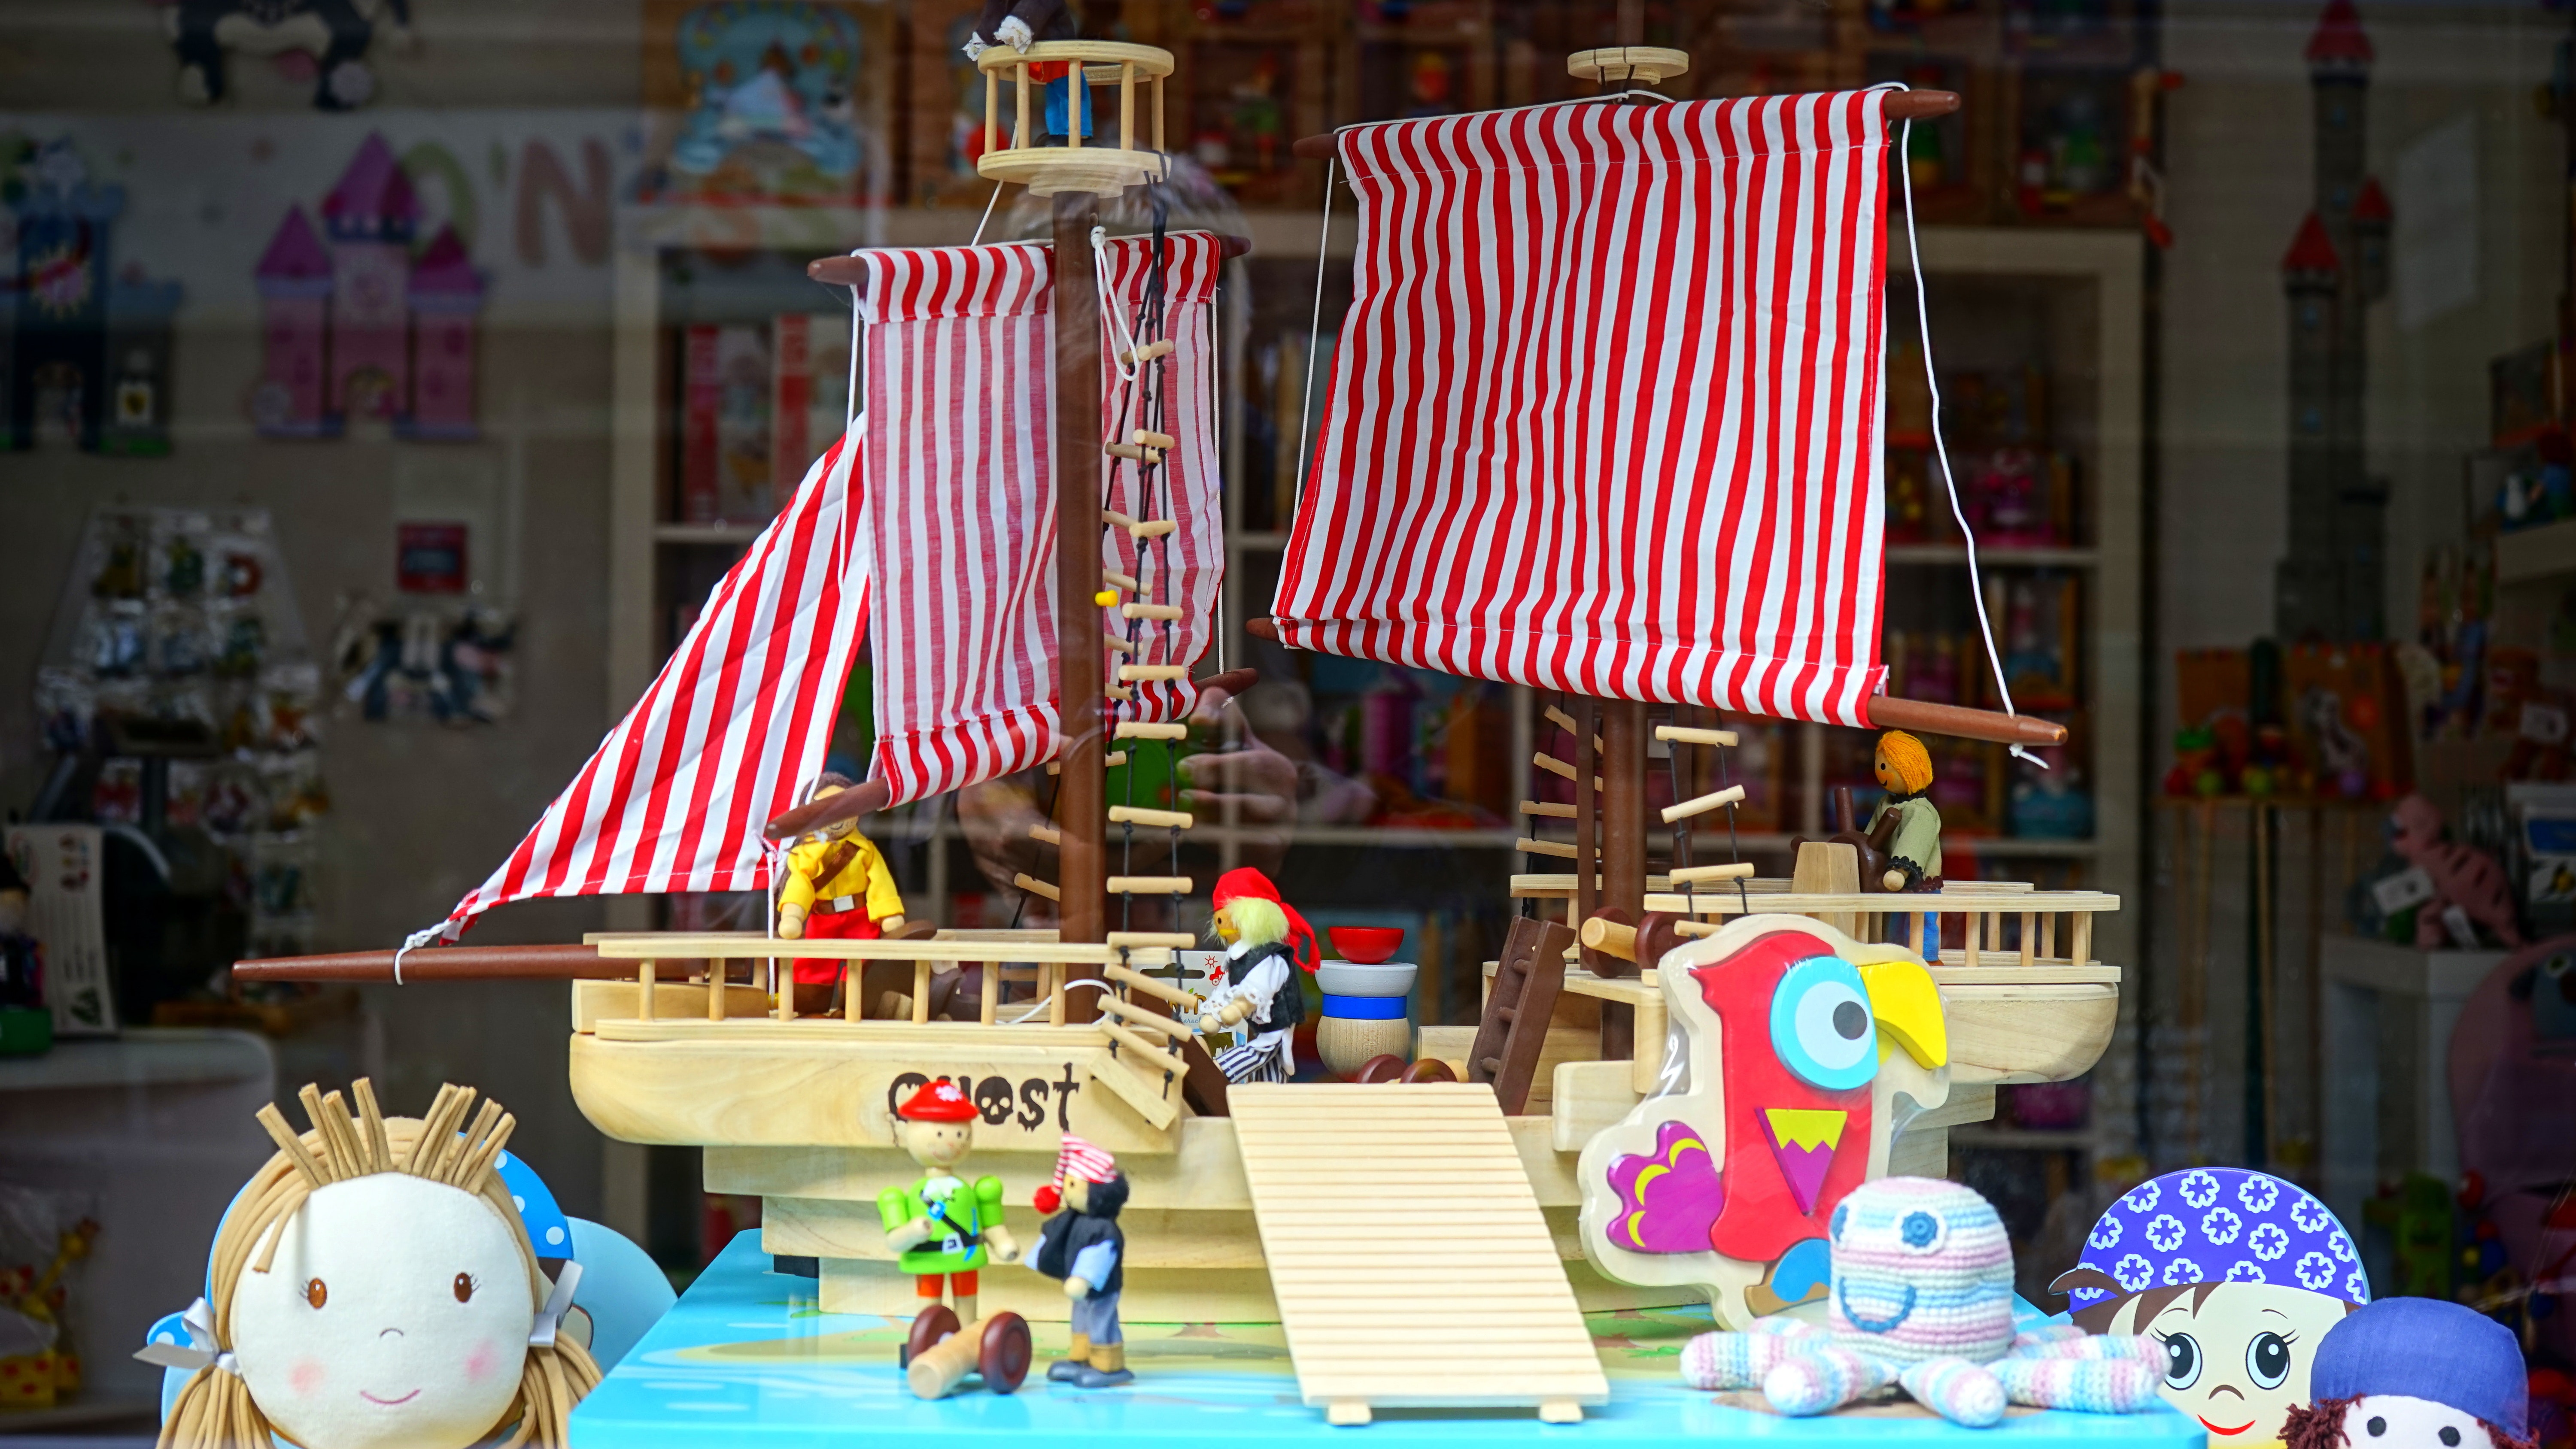
toy, performance, world, circus, games, vehicle